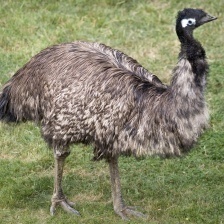
Species: EMU
Scientific name: DROMAIUS NOVAEHOLLANDIAE